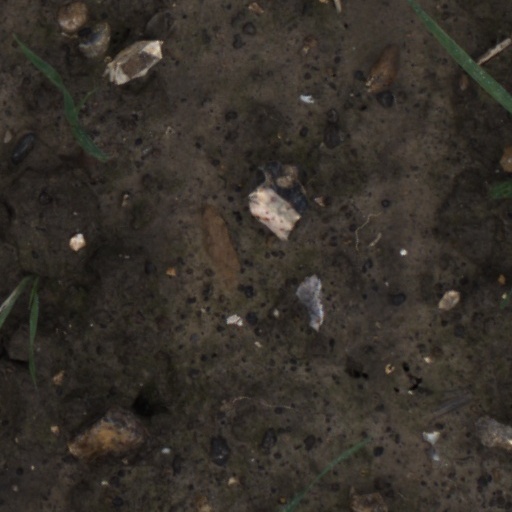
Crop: wheat